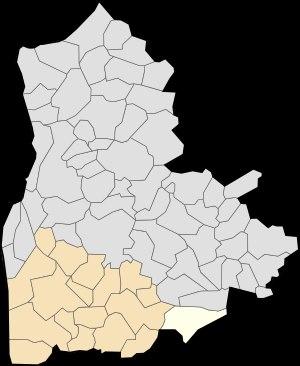
Doudeauville est une commune française située dans le département du Pas-de-Calais en région Hauts-de-France.